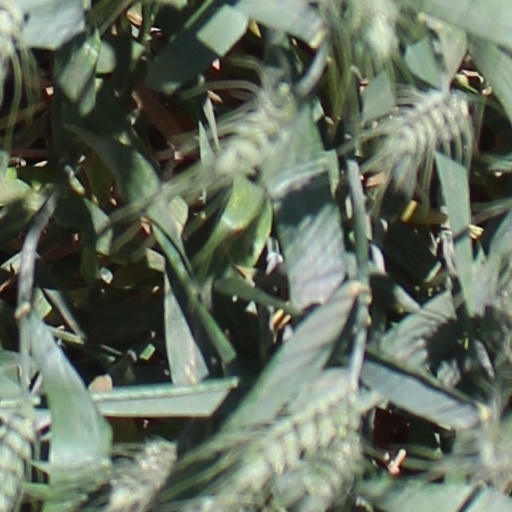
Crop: wheat